Martín Fierro

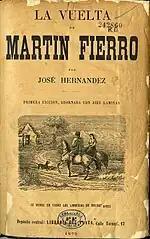
Cover of 1879 first edition of "La Vuelta de Martín Fierro"

In "La Vuelta de Martín Fierro" (released in 1879), readers discover that their hope of a better life is promptly and bitterly dashed. They are taken for spies; the "cacique" (chieftain) saves their lives, but they are effectively prisoners of the natives. In this context Hernández presents another, and very unsentimentalized, version of rural life. The poem narrates an epidemic, the horrible, expiatory attempts at cure, and the fatal wrath upon those, including a young "Christian" boy, suspected of bringing the plague. Both Cruz and the "cacique" die of the disease. Shortly afterward, at Cruz's grave, Fierro hears the anguished cries of a woman. He follows and encounters a criolla weeping over the body of her dead son, her hands tied with the boy's entrails. She had been accused of witchcraft. Fierro fights and wins a brutal battle with her captor and travels with her back towards civilization.